Frank Pierce Carpenter House

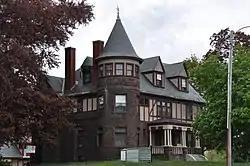

The Frank Pierce Carpenter House is a historic house at 1800 Elm Street on the north side of Manchester, New Hampshire. Built in 1891 for the president of the Amoskeag Paper Company, it is a fine local example of high-style Queen Anne architecture. It was listed on the National Register of Historic Places in 1994, and was home to the local chapter of the American Red Cross for approximately 71 years from the start of WWII.